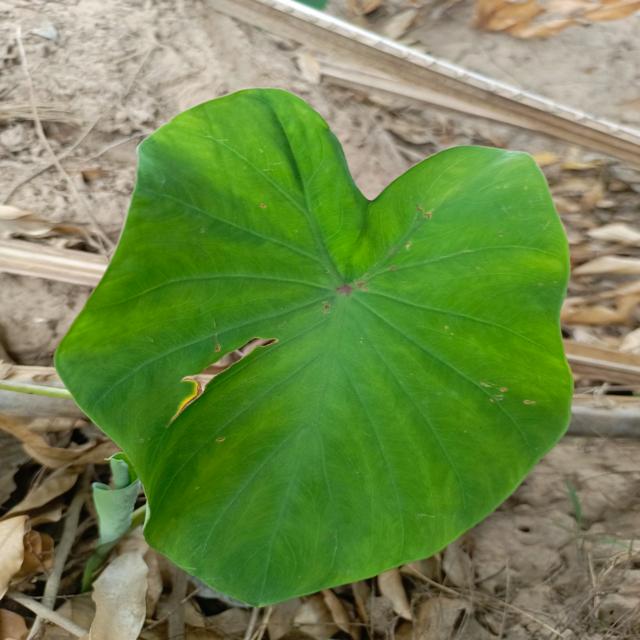
Label: Early_Blight